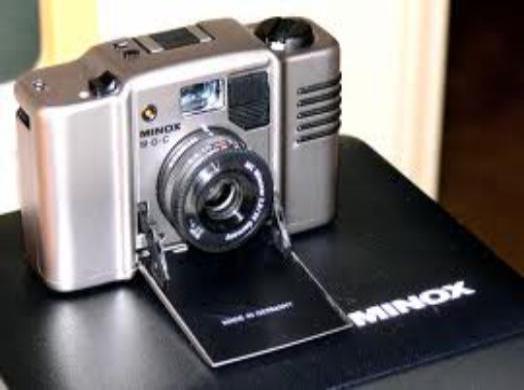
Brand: minox
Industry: Electronic